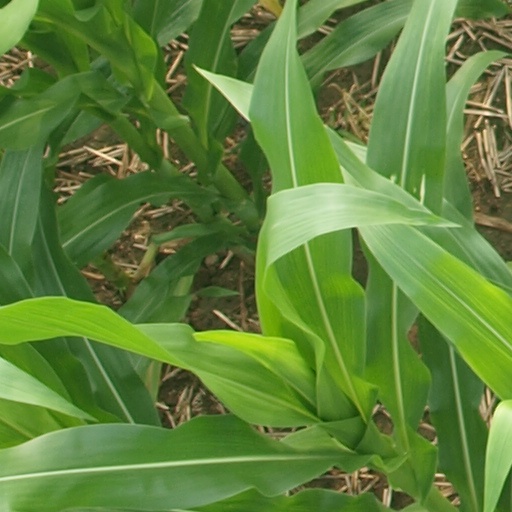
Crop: maize; corn